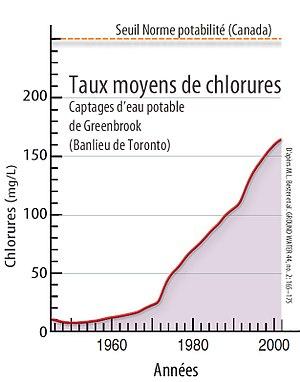
Augmentation des taux de chlorures dans l'eau, dans la banlieu de Toronto (Captabes de Greenbrook) suite à l'augmentation du salage des routes, et à la pénétration du sel dans les nappes. A ce rythme, le seuil de non-potabilité sera atteint en moins de 20 ans. Ce phénomène n'est pas propre à cette région.
Dans le domaine routier, le salage est l’action de répandre un fondant routier, du sel en l’occurrence, sur la chaussée afin de faire fondre la pellicule de glace ou de neige compactée.